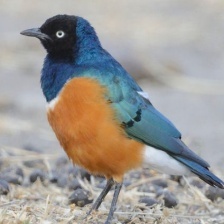
Species: SUPERB STARLING
Scientific name: LAMPROTORNIS SUPERBUS